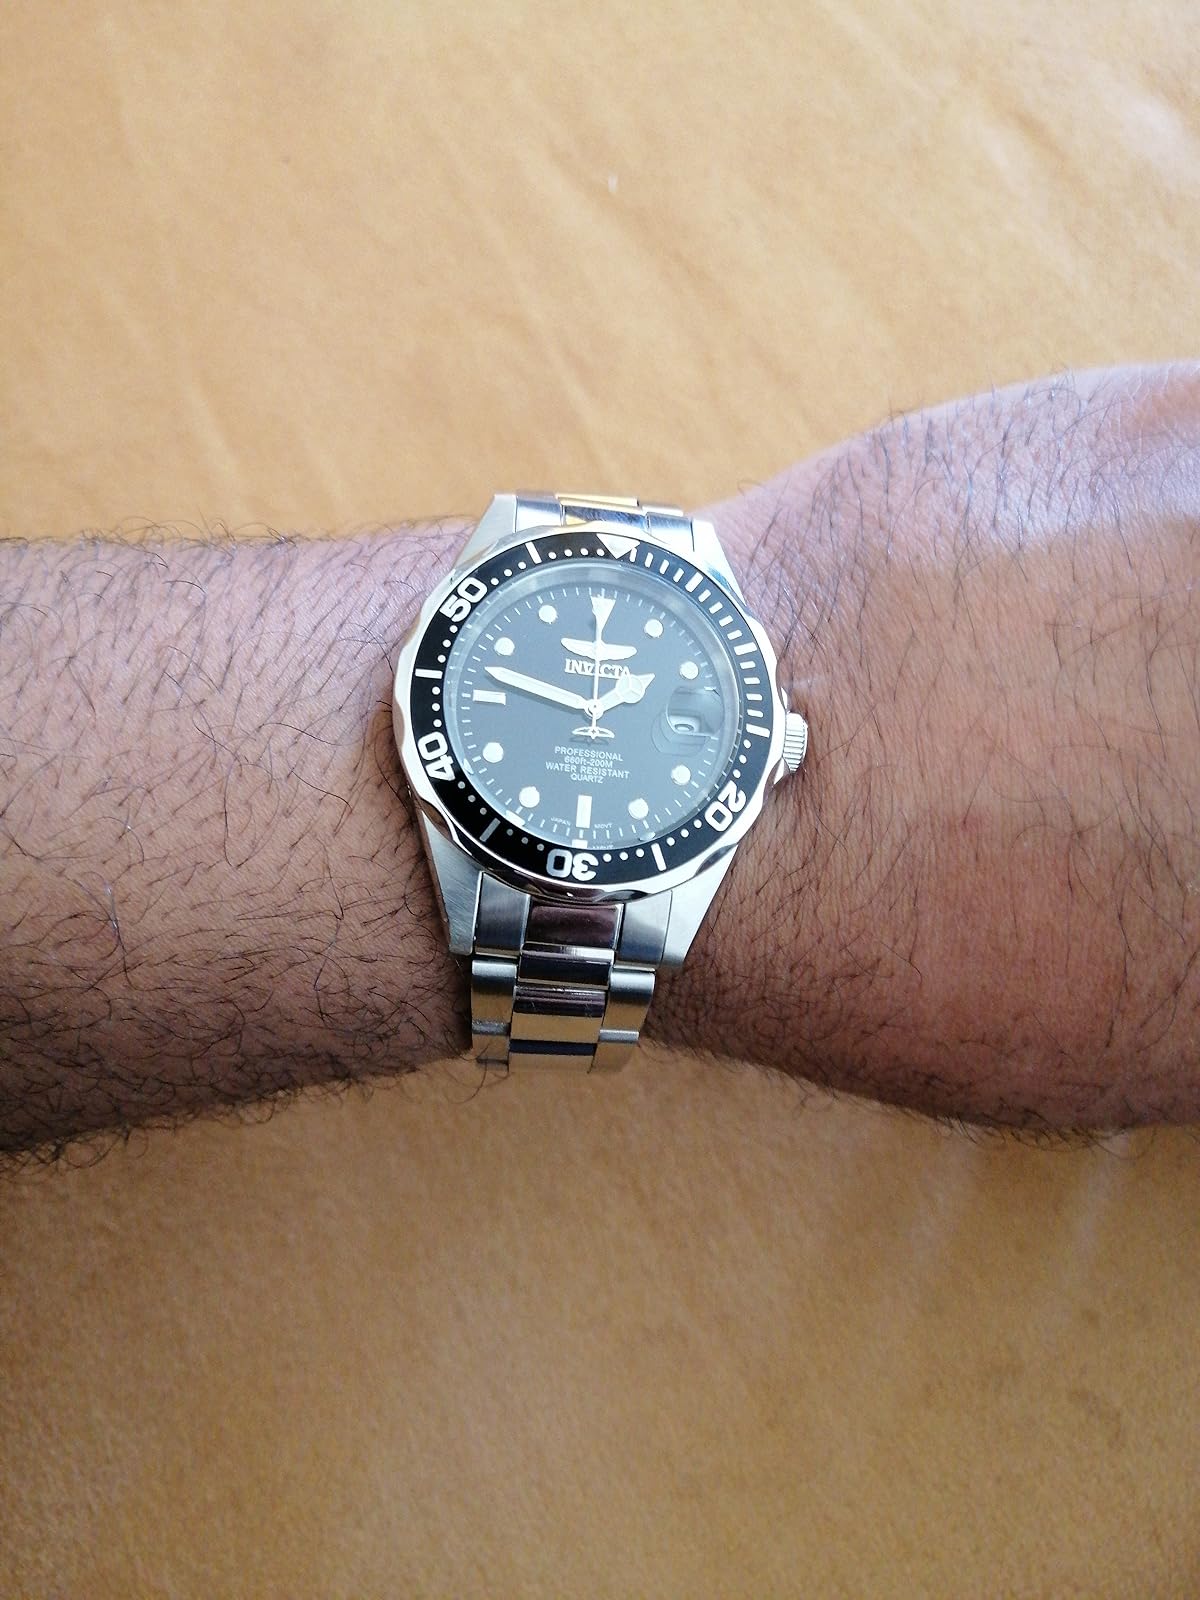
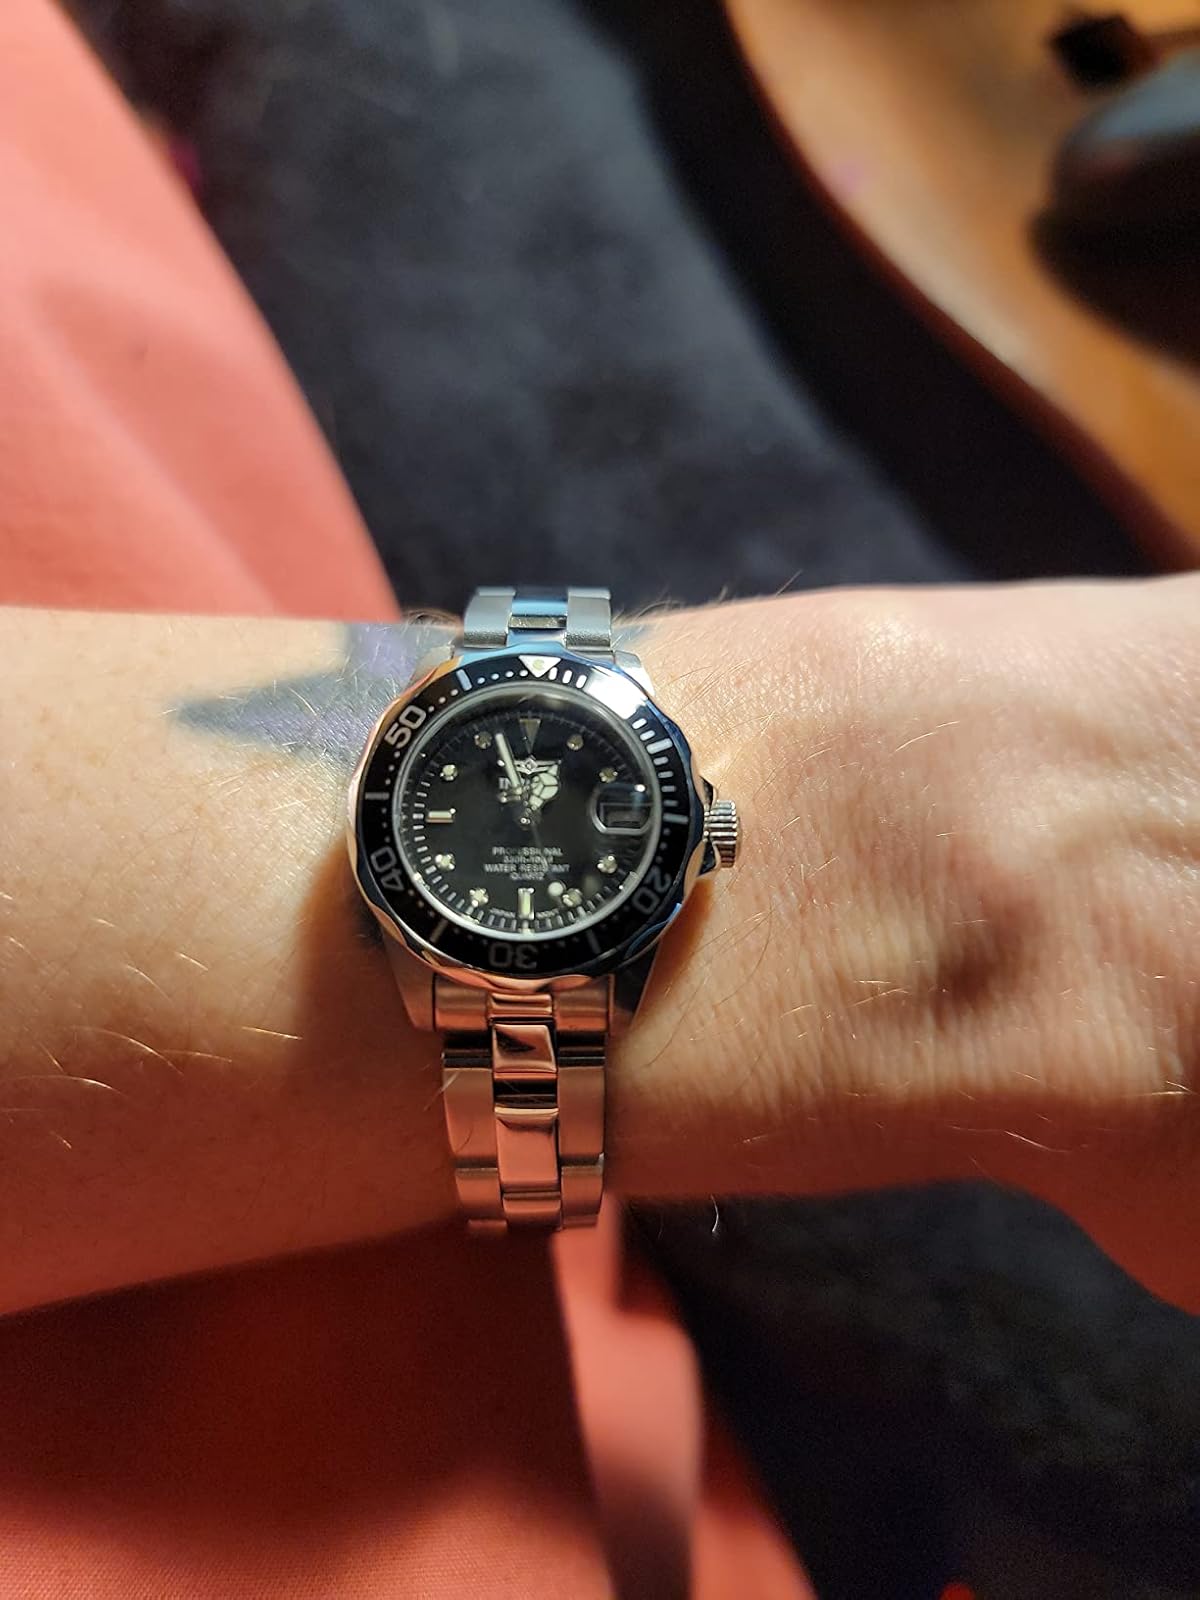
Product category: accessories_watch
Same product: yes